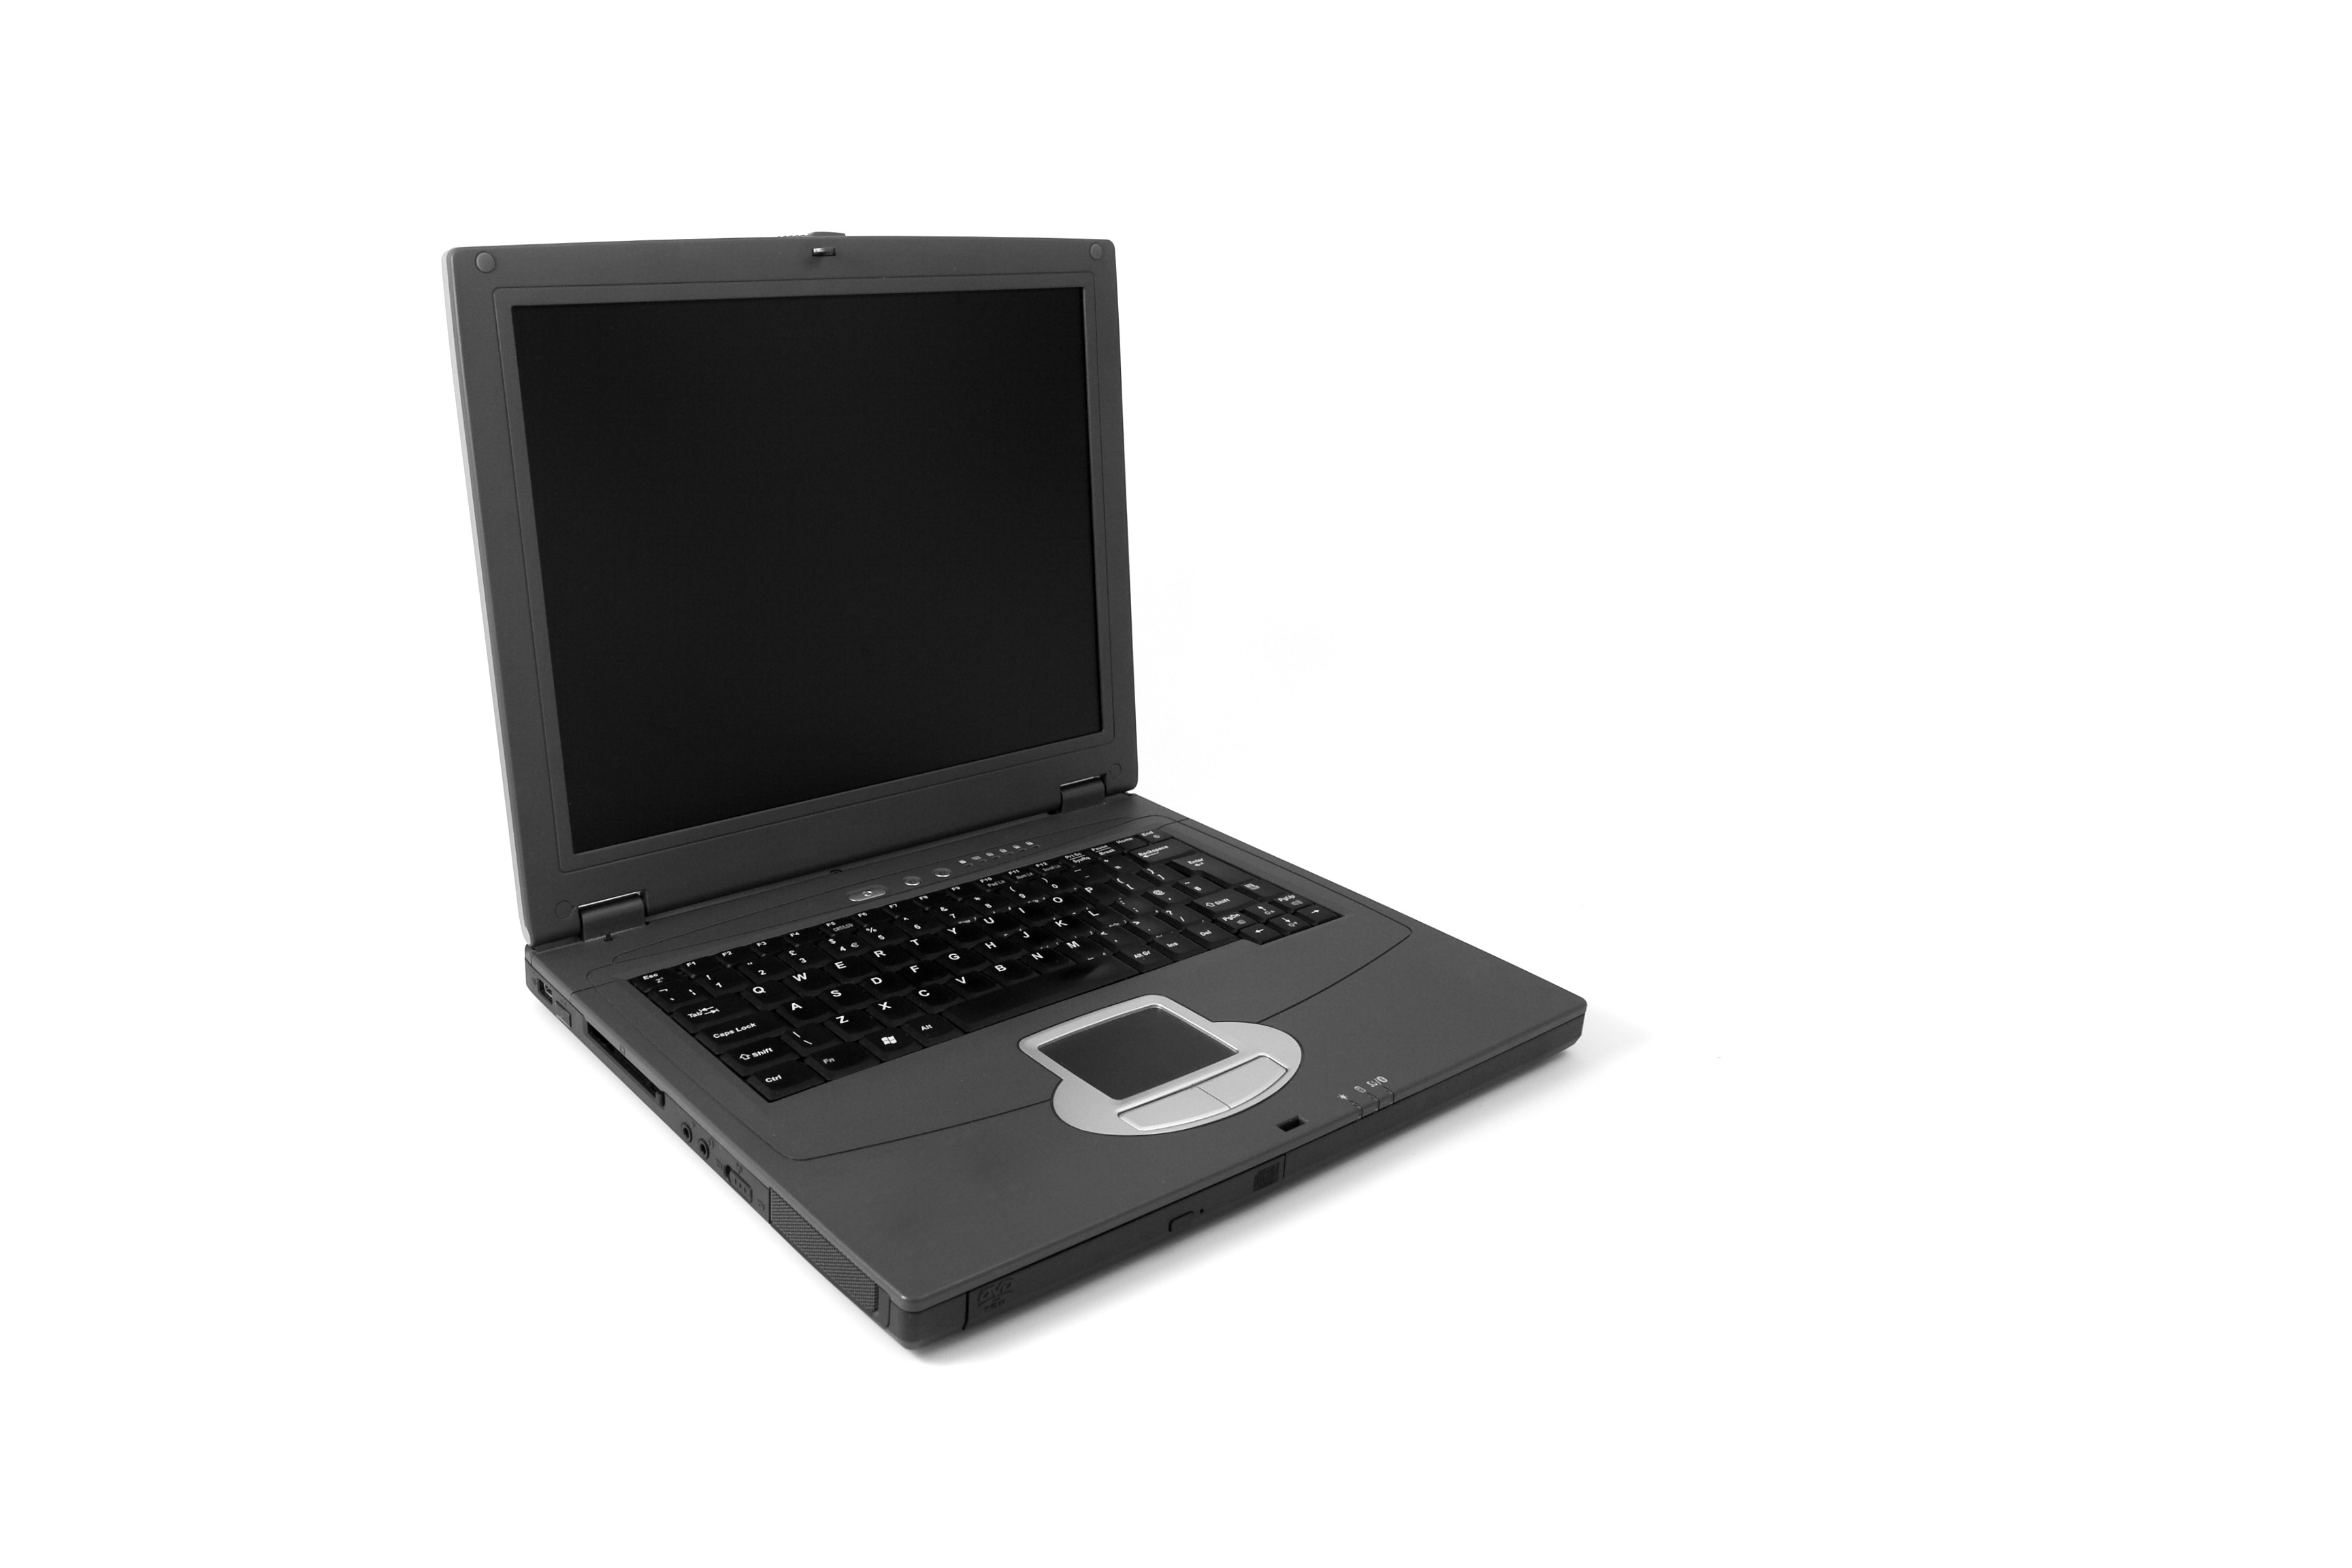
laptop, notebook, computer, keyboard, technology, monitor, product, electronics, display, multimedia, chip, desktop computer, personal computer, lcd, electronic device, computer hardware